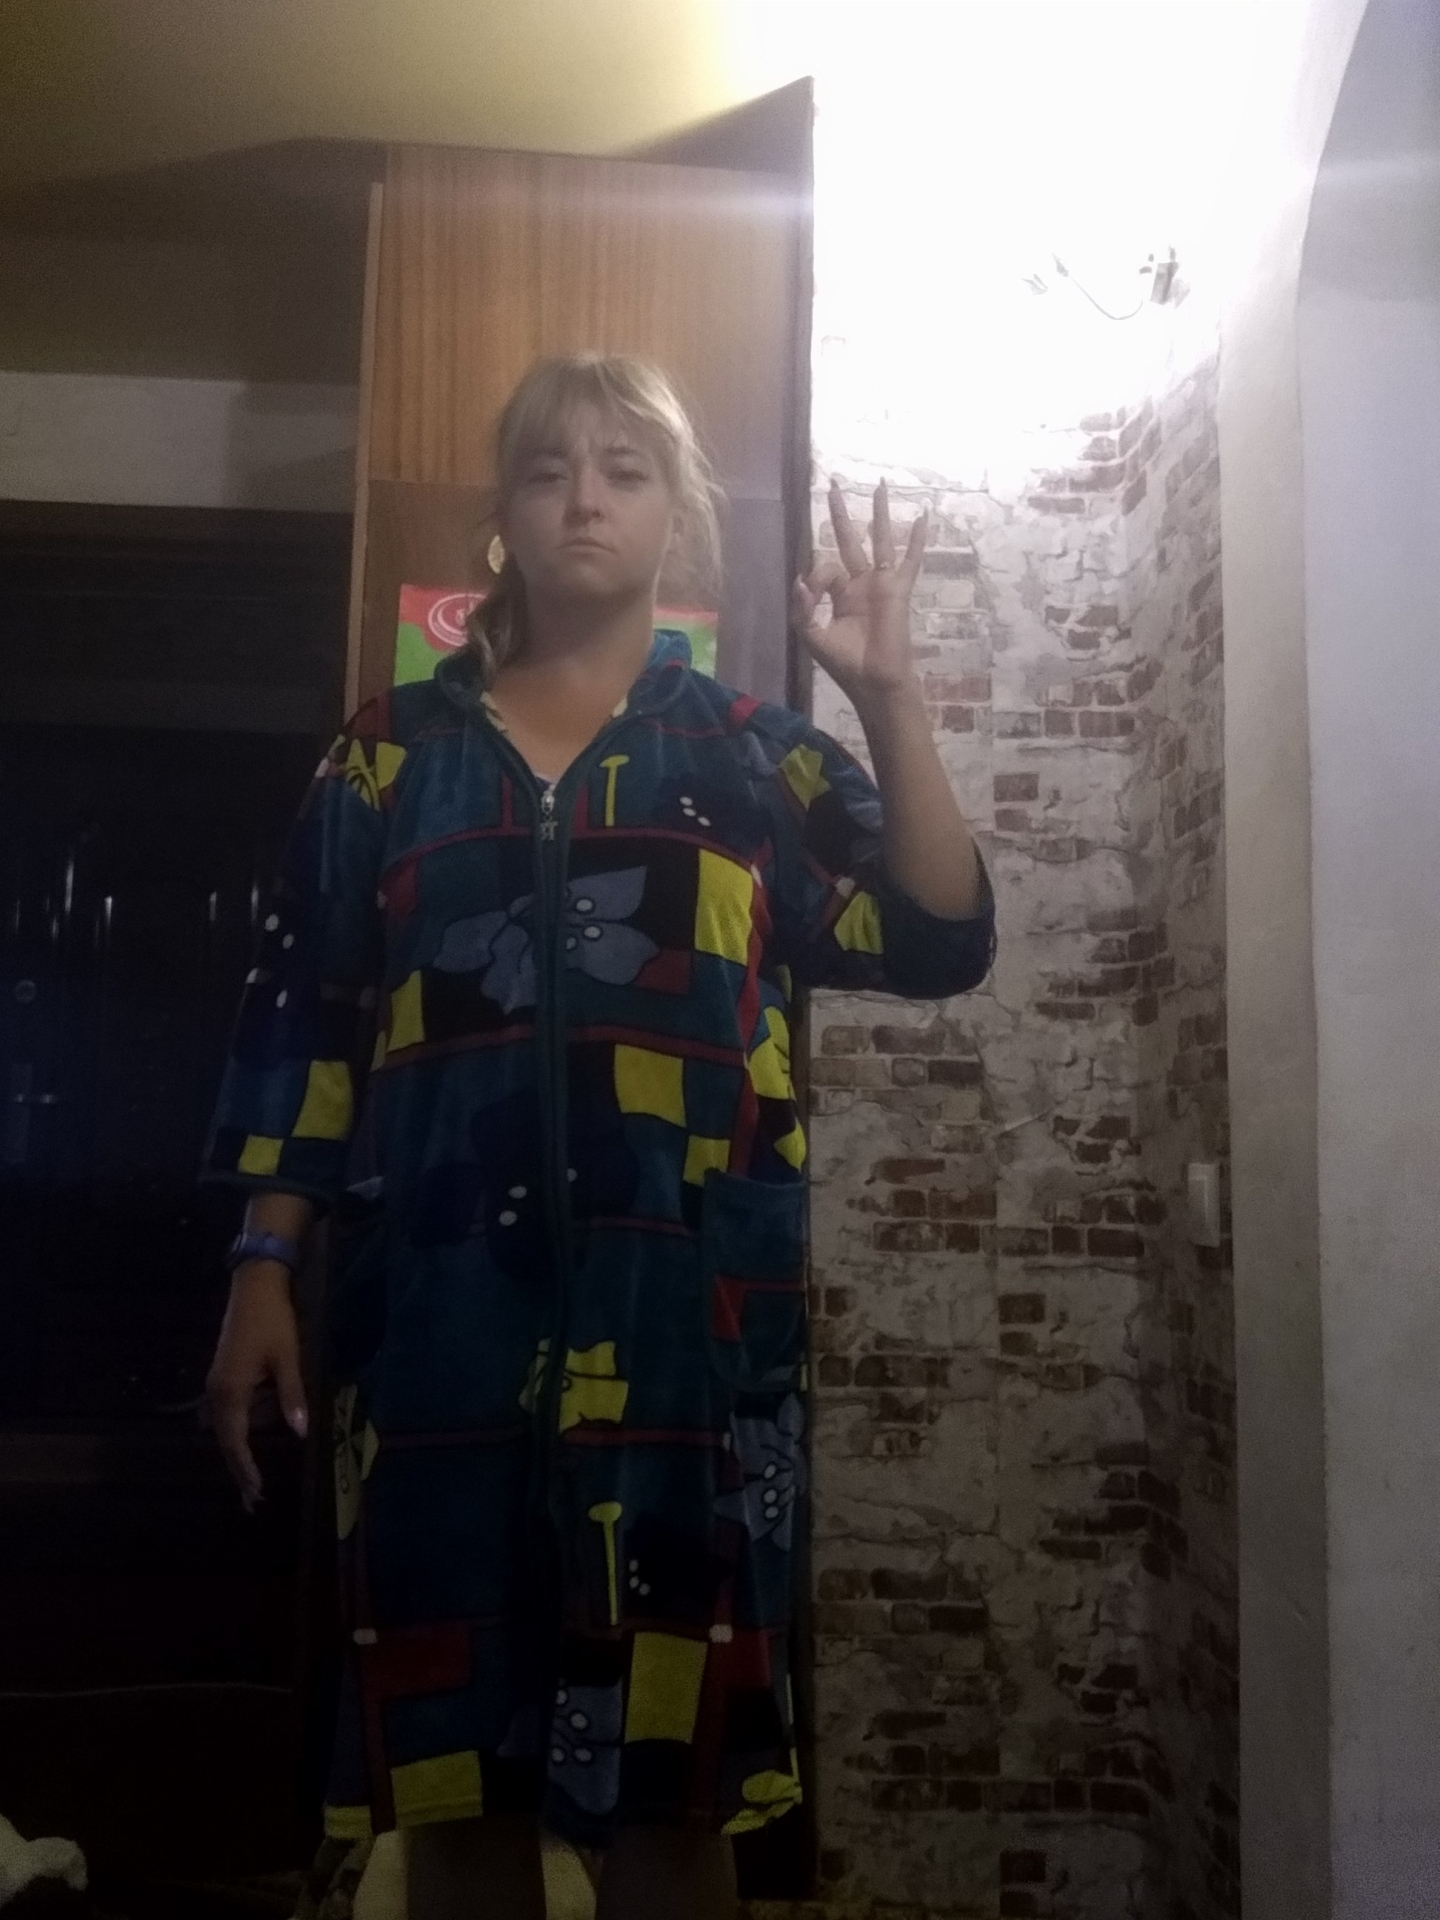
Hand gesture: ok